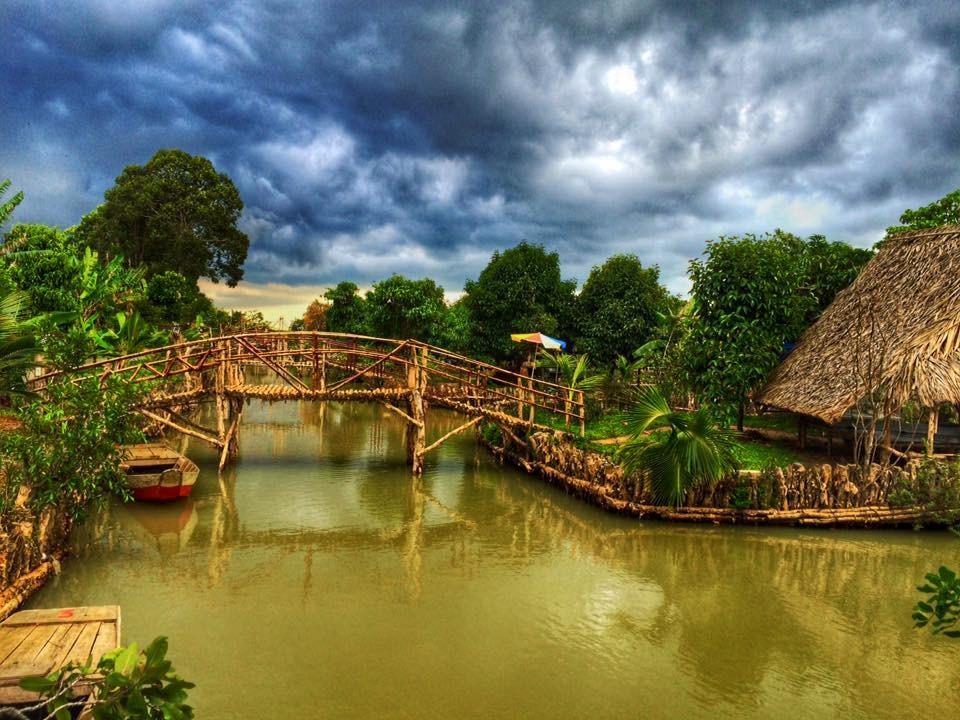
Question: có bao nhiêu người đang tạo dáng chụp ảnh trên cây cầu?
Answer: không có ai đang tạo dáng chụp ảnh